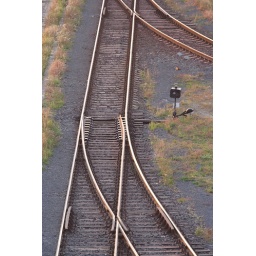
A view from the bridge that stretches further over the river Danube (taken with telephoto lens)